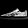
Label: Sneaker